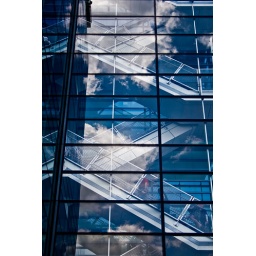
Reflection of the sky at the Newsuem building in Washington, DC.